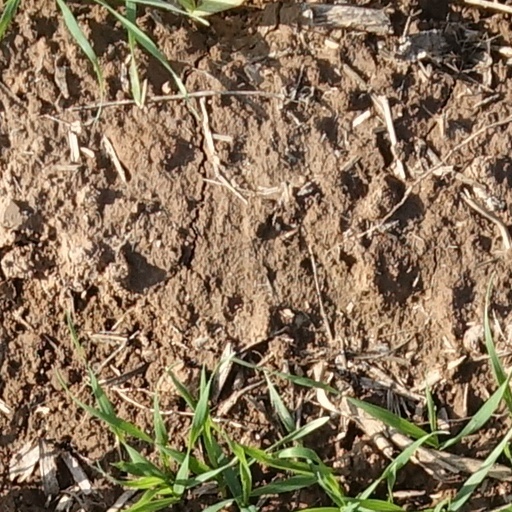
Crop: wheat